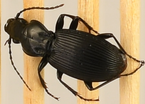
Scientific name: Pterostichus lachrymosus
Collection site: Mountain Lake Biological Station NEON (MLBS), plot MLBS_002